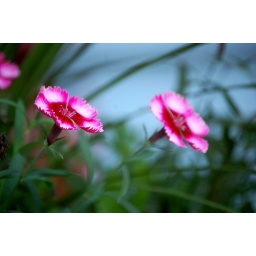
she always plants flowers in a pot on the porch &amp;amp; in two hanging baskets.